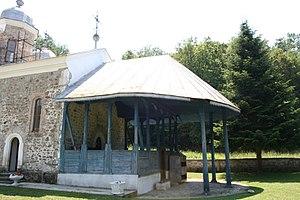
L'église de la Transfiguration de Krivaja est une église orthodoxe serbe située à Krivaja, dans le district de Mačva et sur le territoire de la Ville de Šabac en Serbie. Elle est inscrite sur la liste des monuments culturels de grande importance de la République de Serbie.